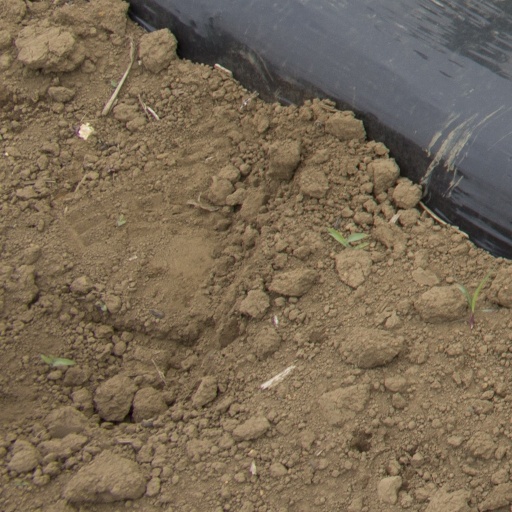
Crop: Jerusalem artichoke